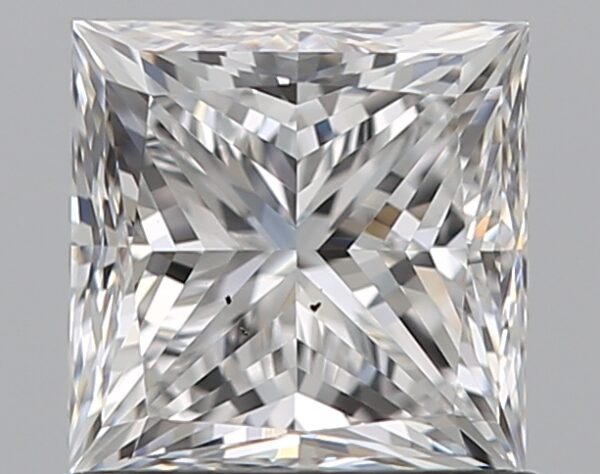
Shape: princess
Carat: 1.01
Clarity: VS2
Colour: D
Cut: VG
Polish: EX
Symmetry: VG
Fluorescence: N
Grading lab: GIA
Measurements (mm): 5.35 x 5.28 x 4